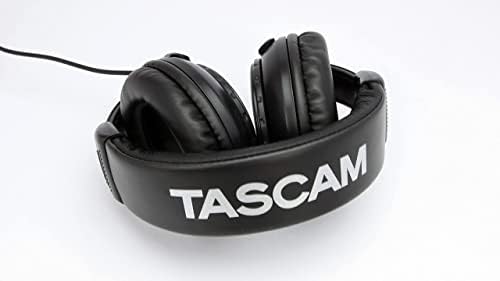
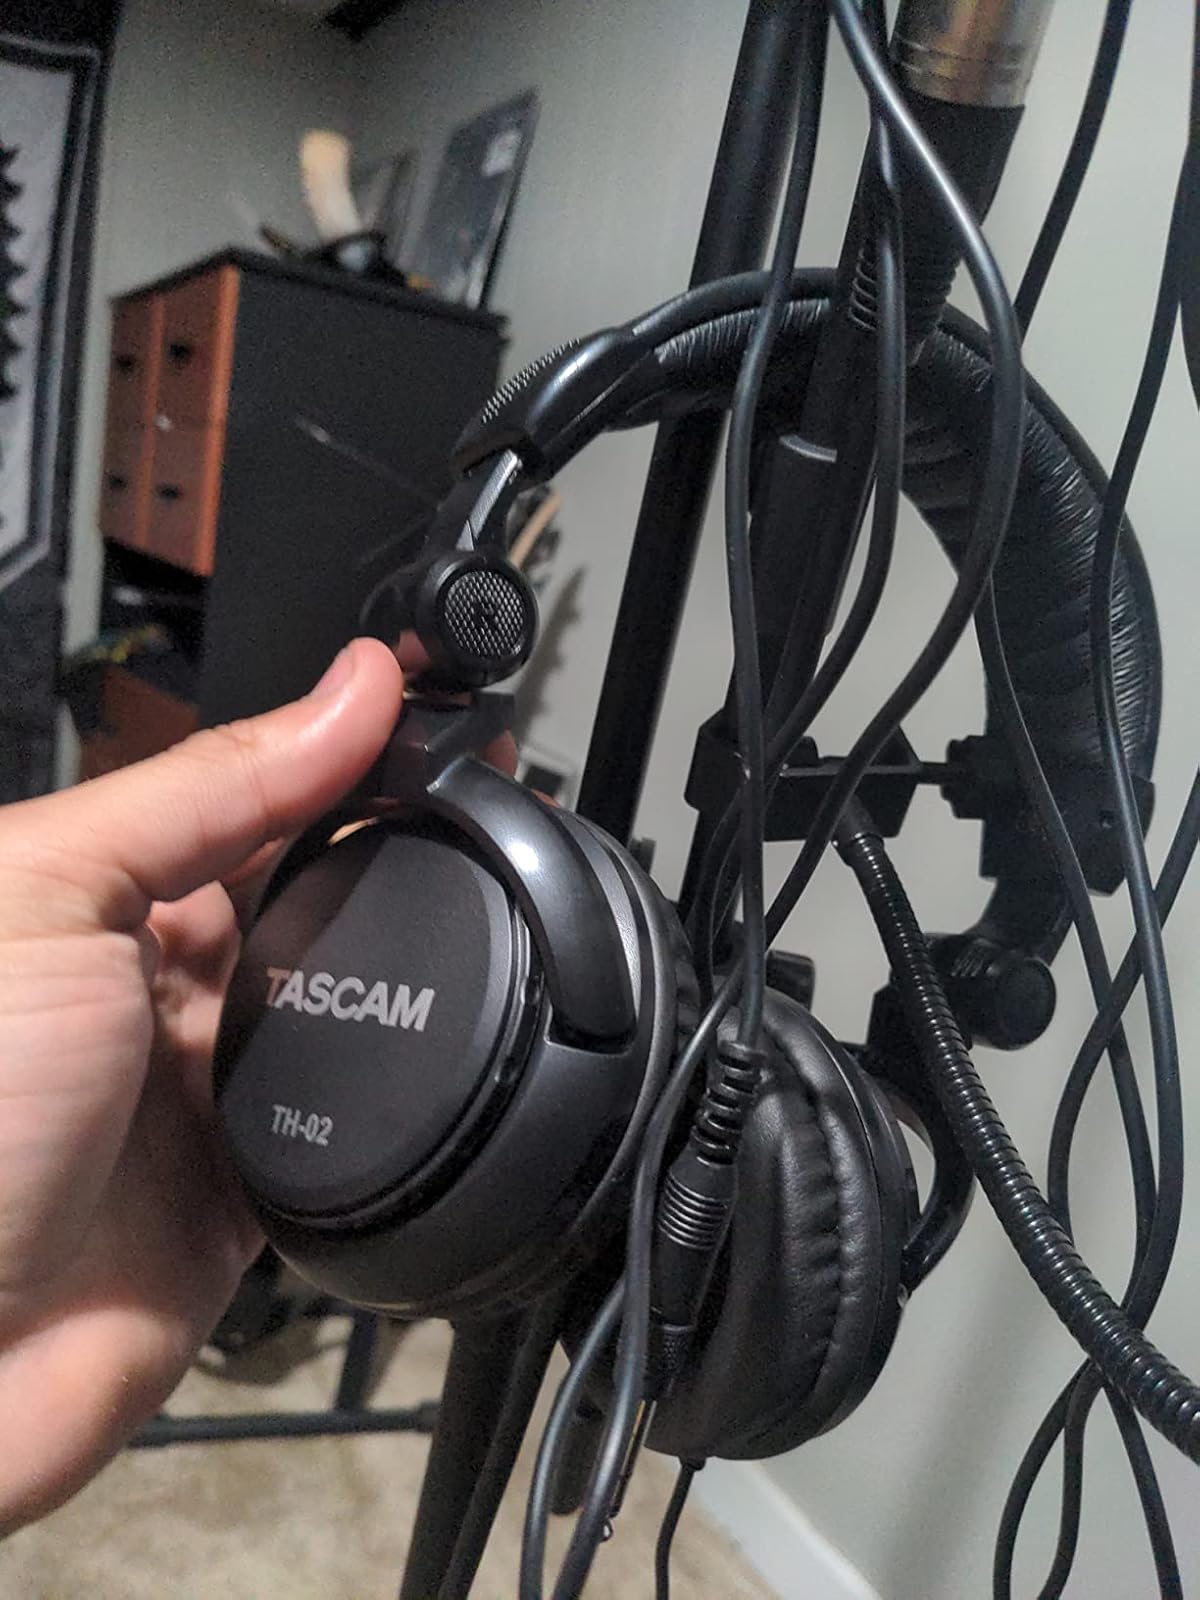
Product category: headphones
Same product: yes